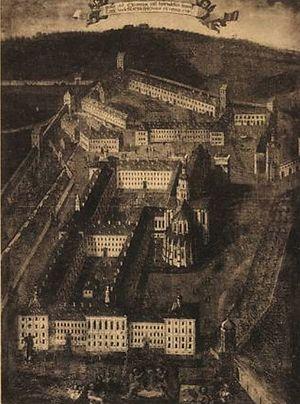
L’abbaye de Kaisheim est une ancienne abbaye cistercienne, située en Bavière. Fondée au début du XIIᵉ siècle, elle est en grande partie rebâtie dans un style baroque, mais sécularisée par les armées napoléoniennes en 1803. Les bâtiments ont été pour partie transformés en prison depuis le XIXᵉ siècle.